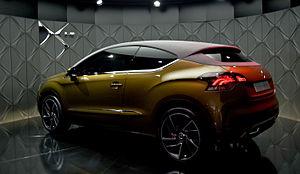
DS Automobiles est une marque automobile du segment premium du groupe français PSA. À l'origine, la Ligne DS était une famille haut de gamme de la marque Citroën de 2009 à 2014, puis elle est devenue une marque à part entière après cinq années d'existence en juin 2014. La première présentation officielle de la marque DS Automobiles a lieu le 3 mars 2015 au salon de Genève. Son nom fait référence à la Citroën DS, un ancien modèle haut de gamme de Citroën commercialisé entre 1955 et 1975.